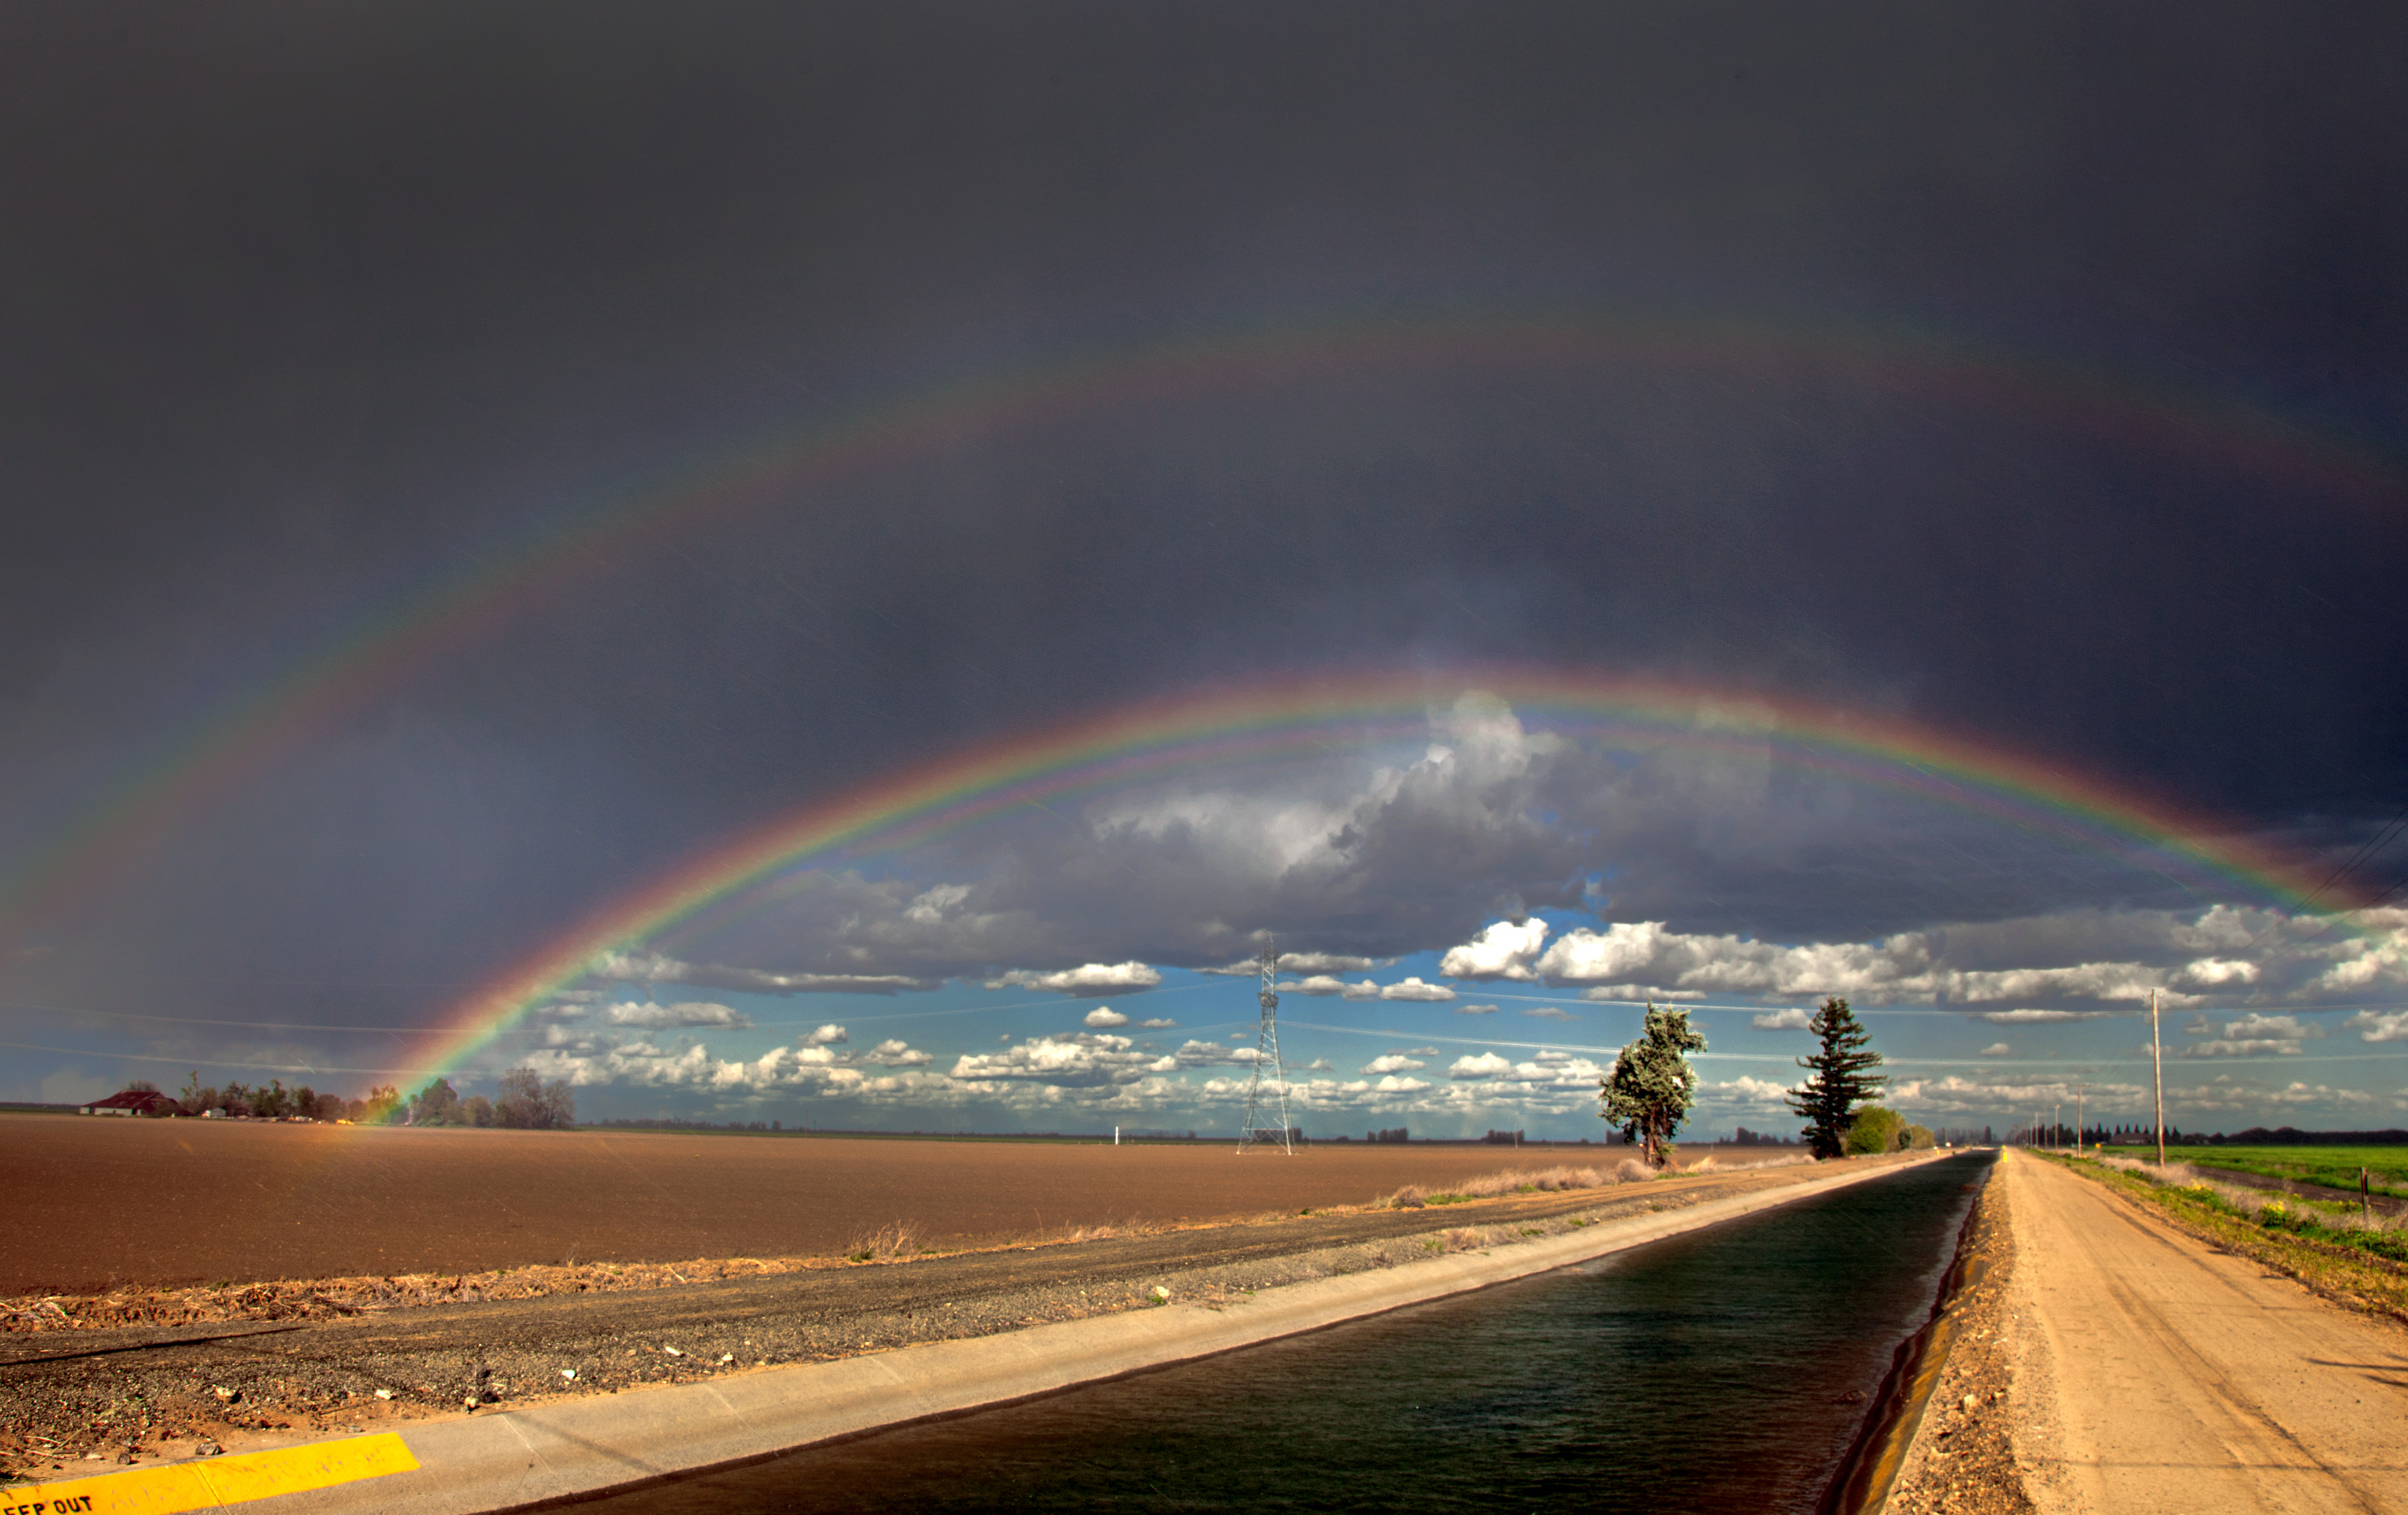
horizon, light, cloud, sky, farm, night, sunlight, rain, atmosphere, dusk, rural, weather, agriculture, aurora, rainbow, solano, californiagrown, bayarea, irrigation, meteorological phenomenon, atmosphere of earth